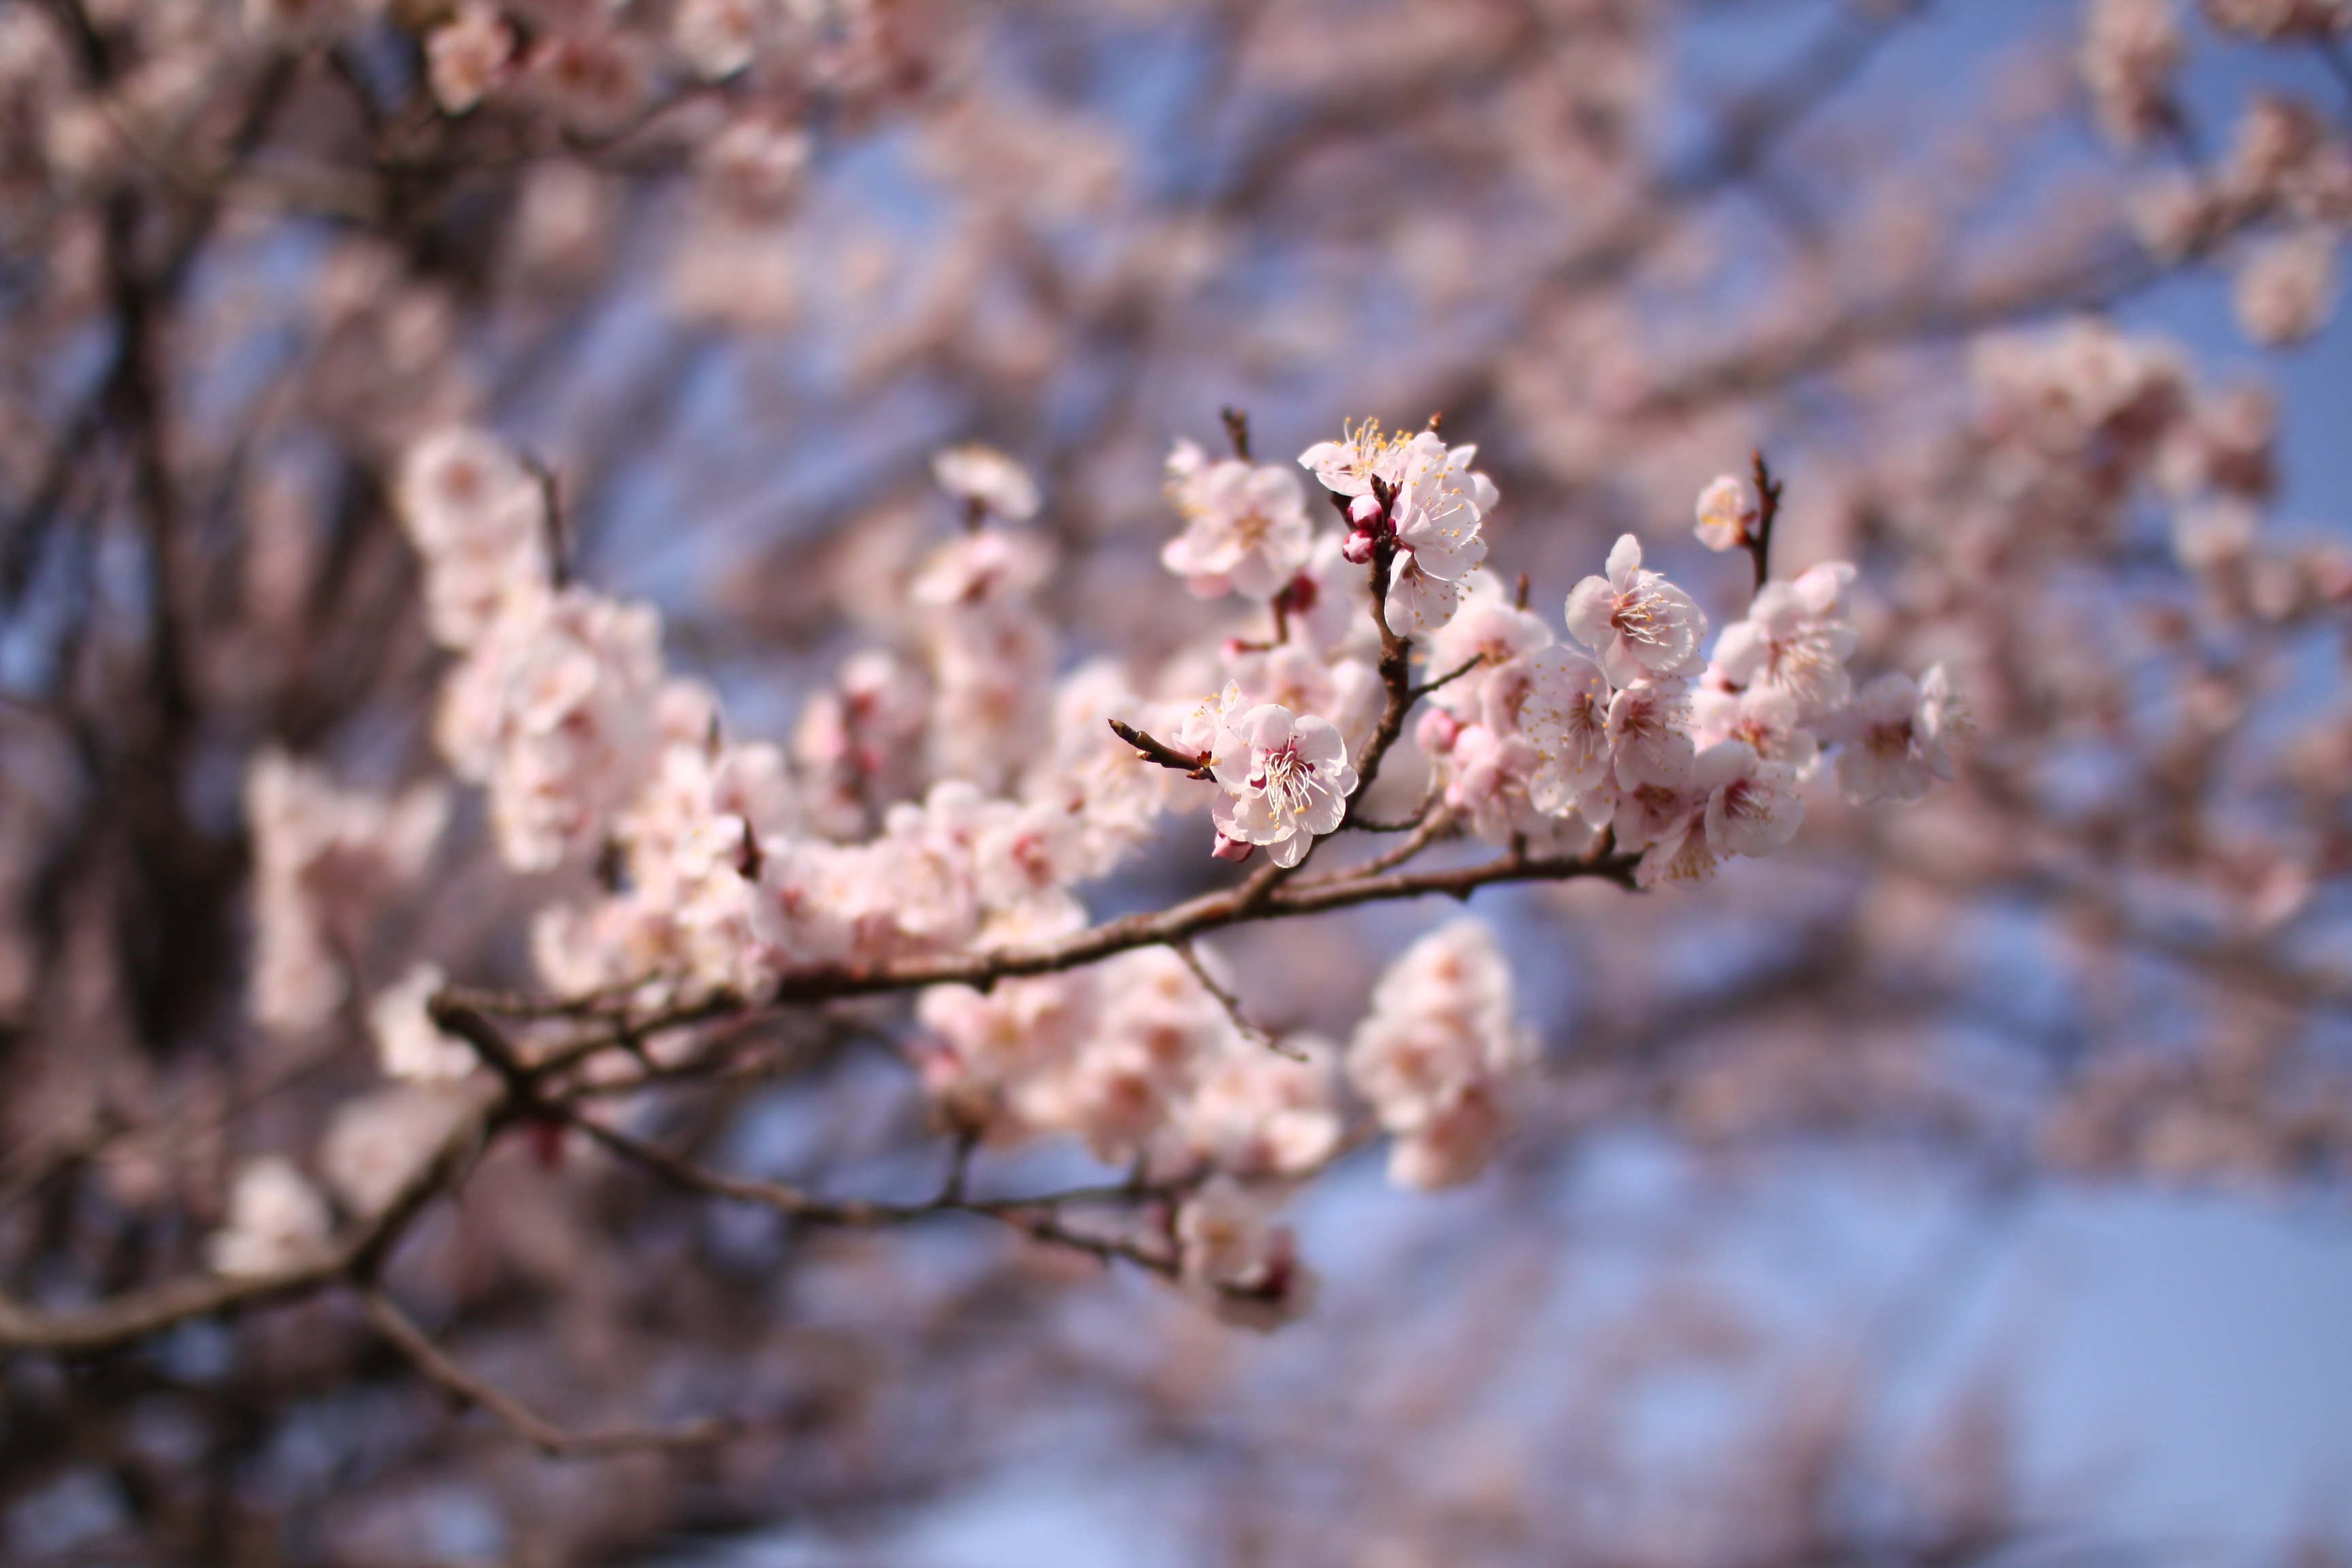
branch, blossom, plant, wood, flower, food, spring, produce, flora, season, cherry blossom, red flowers